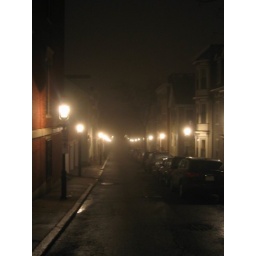
A foggy night in Charles town next to the Bunker hill monument